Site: brandenburg
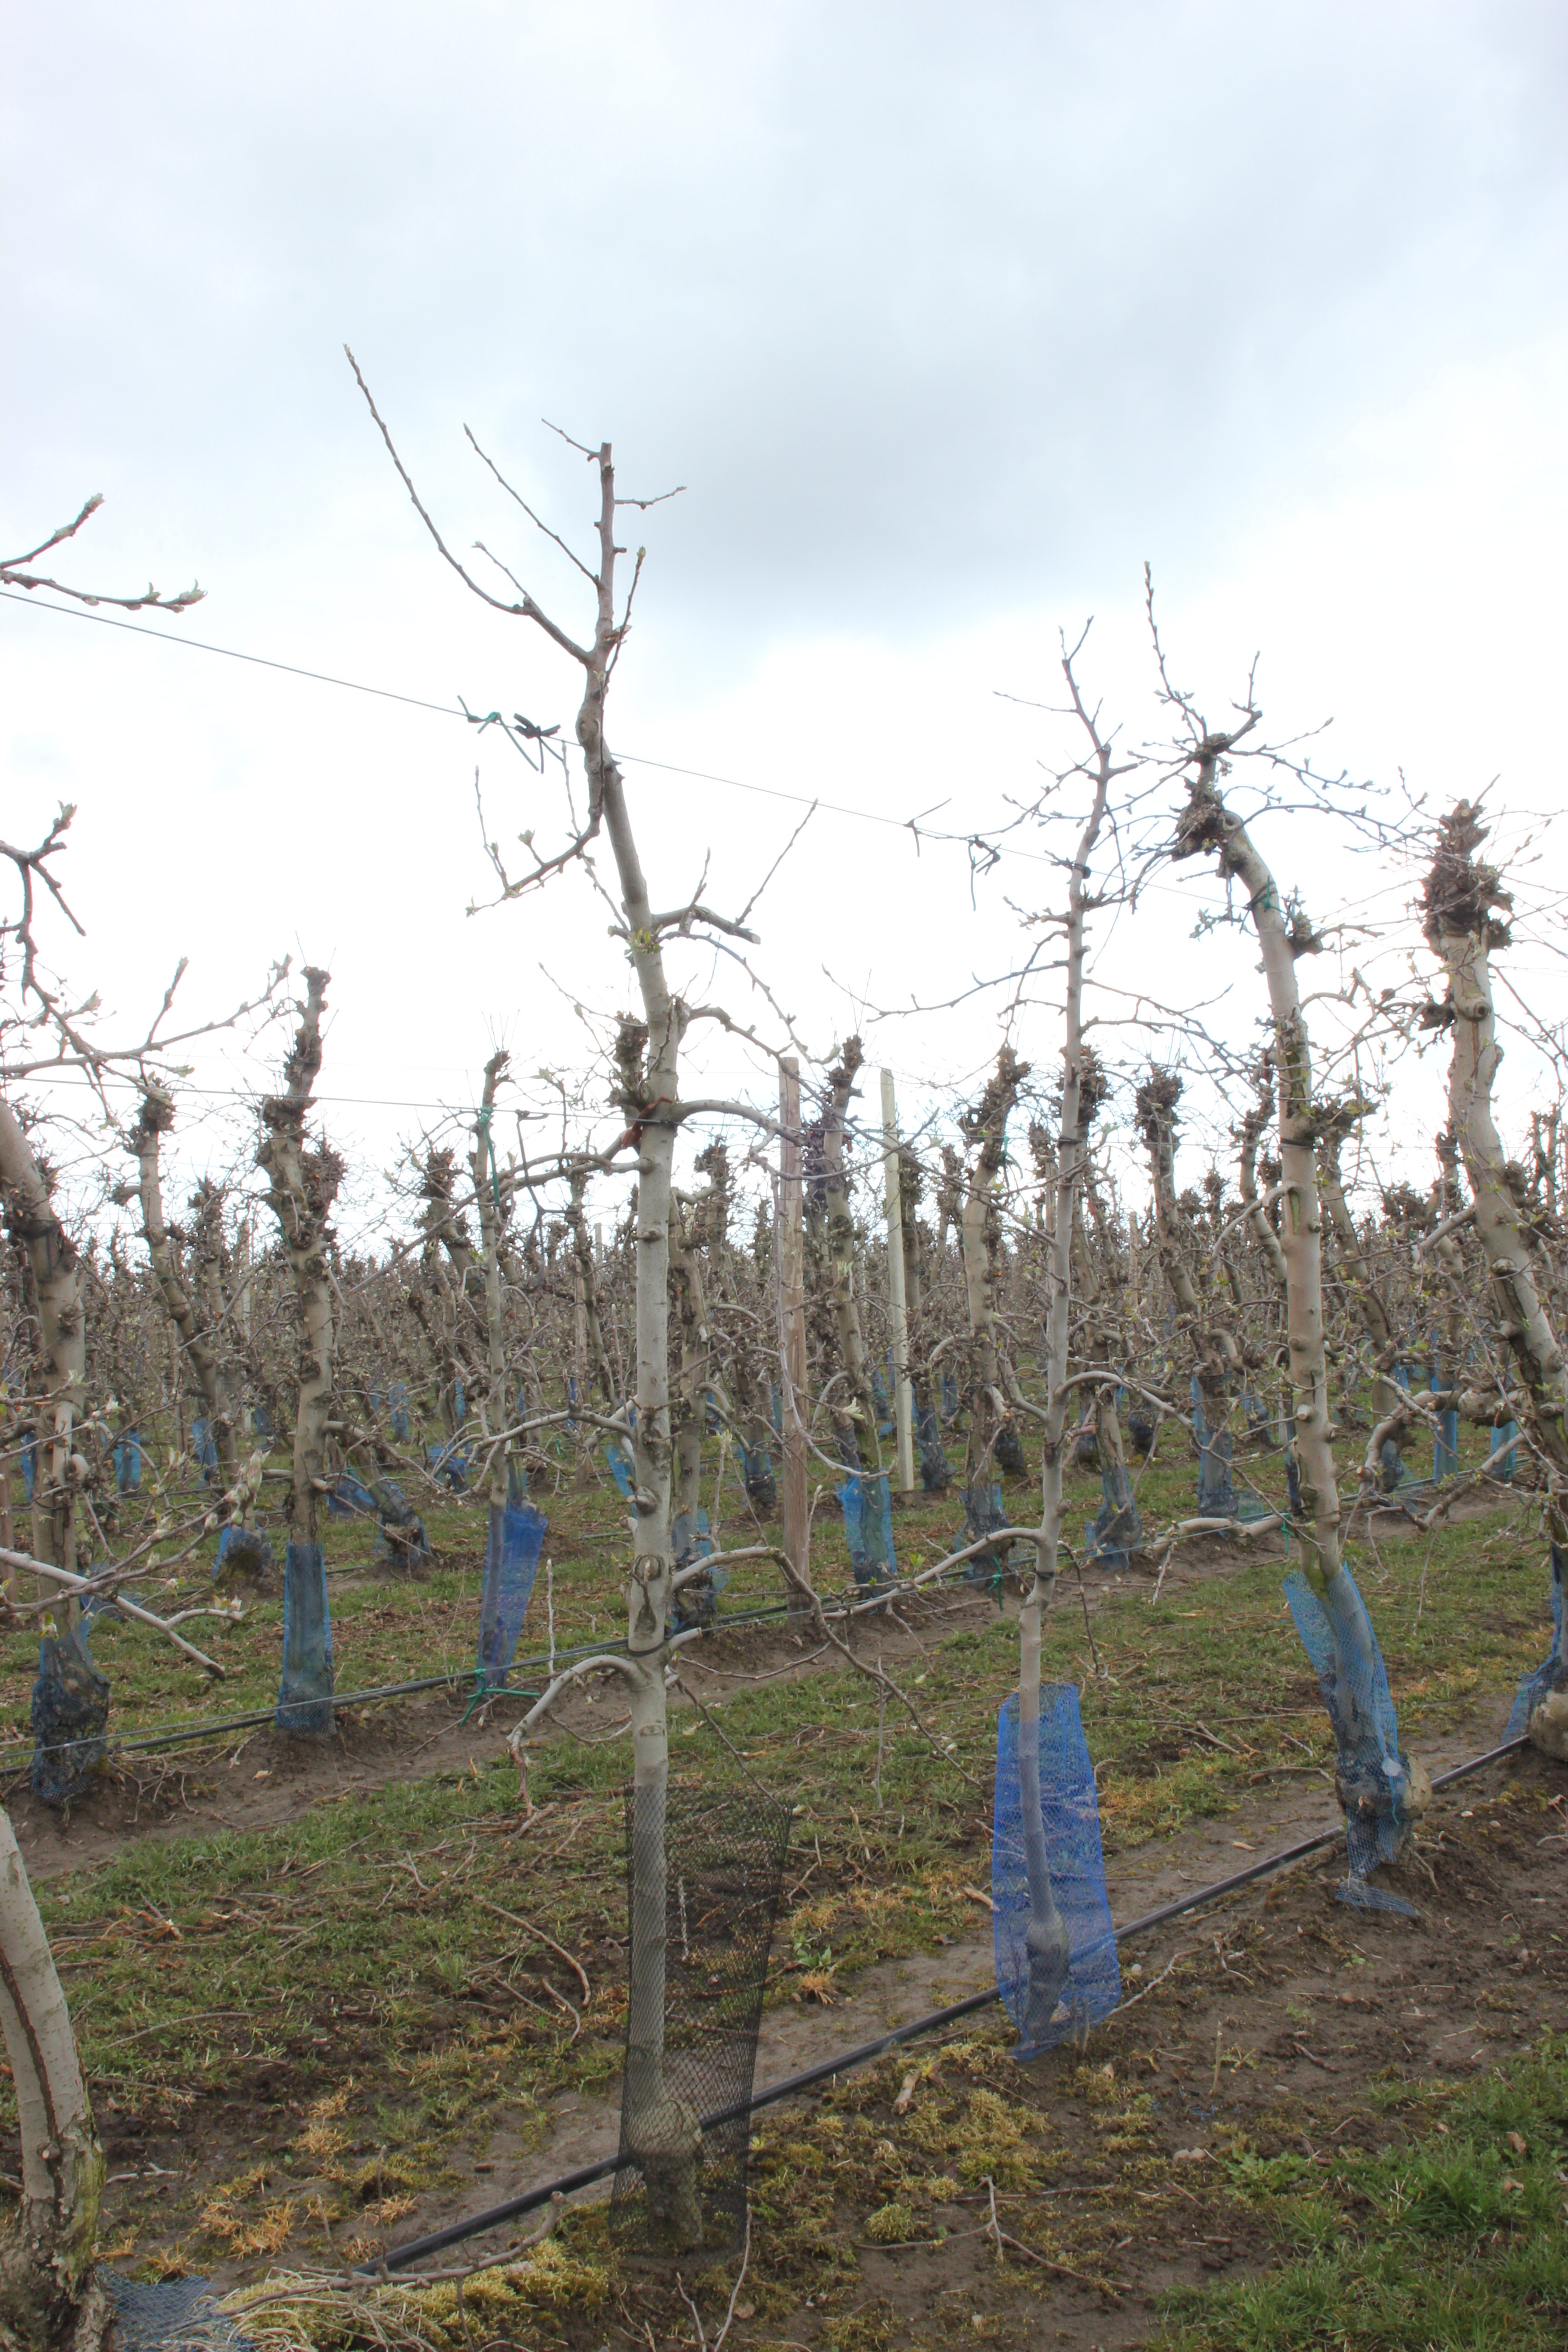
Growth stage (BBCH 55): Inflorescence emergence